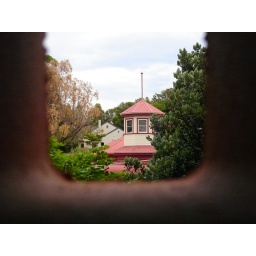
Image taken from the brick meshed window of my spare bedroom in my old Bunbury apartment of the house opposite